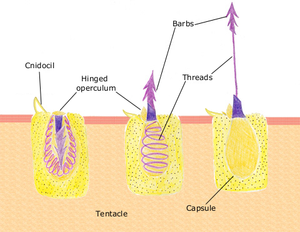
Nematostella est une anémone de mer appartenant à l'embranchement des Cnidaria, elle est retrouvée aux États-Unis, au Canada et en Angleterre. En biologie évolutive du développement, Nematostella est considérée comme un organisme modèle, sa culture et la manipulation de ses embryons sont faciles et cela nous permet de comprendre par comparaison, le processus développemental et l'évolution des caractéristiques des bilatériens. Ces derniers proviennent tous d'un ancêtre commun, il y a donc un maintien de quelques gènes en commun ainsi que des voies métaboliques développementales durant l'évolution. Son génome a été séquencé. L'apomorphie morphologique de Nematostella est dû à la présence de nématosomes.